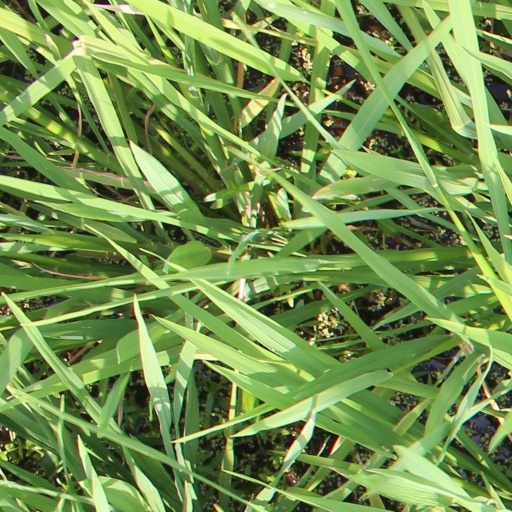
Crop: rice